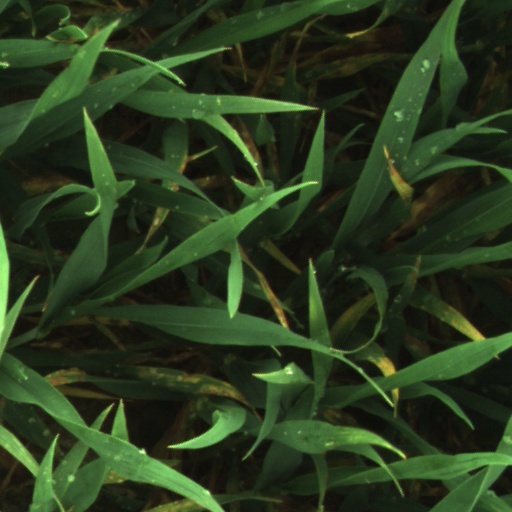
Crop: wheat